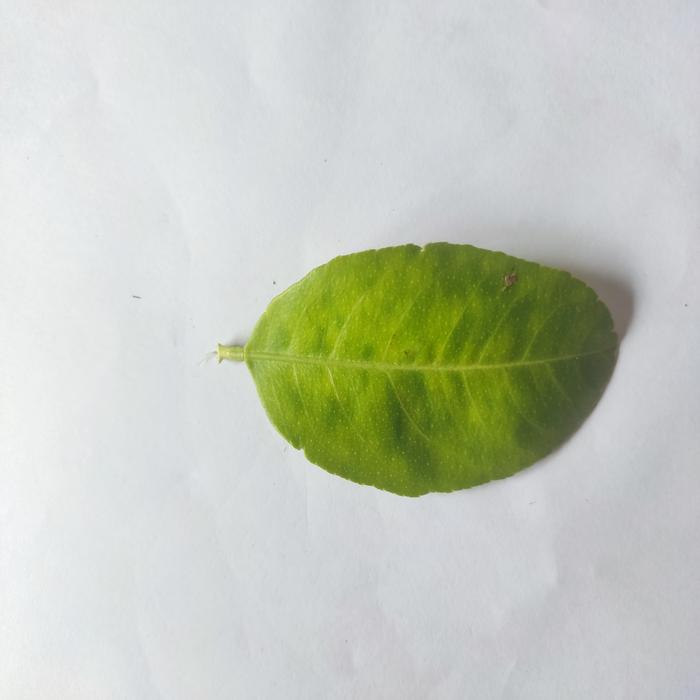
Crop: Lemon
Leaf condition: Citrus